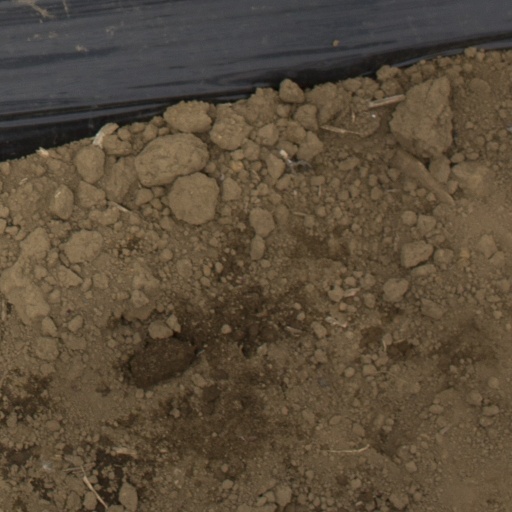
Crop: Jerusalem artichoke